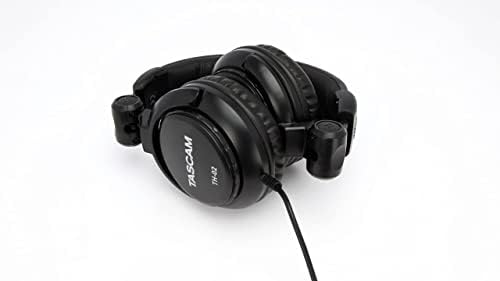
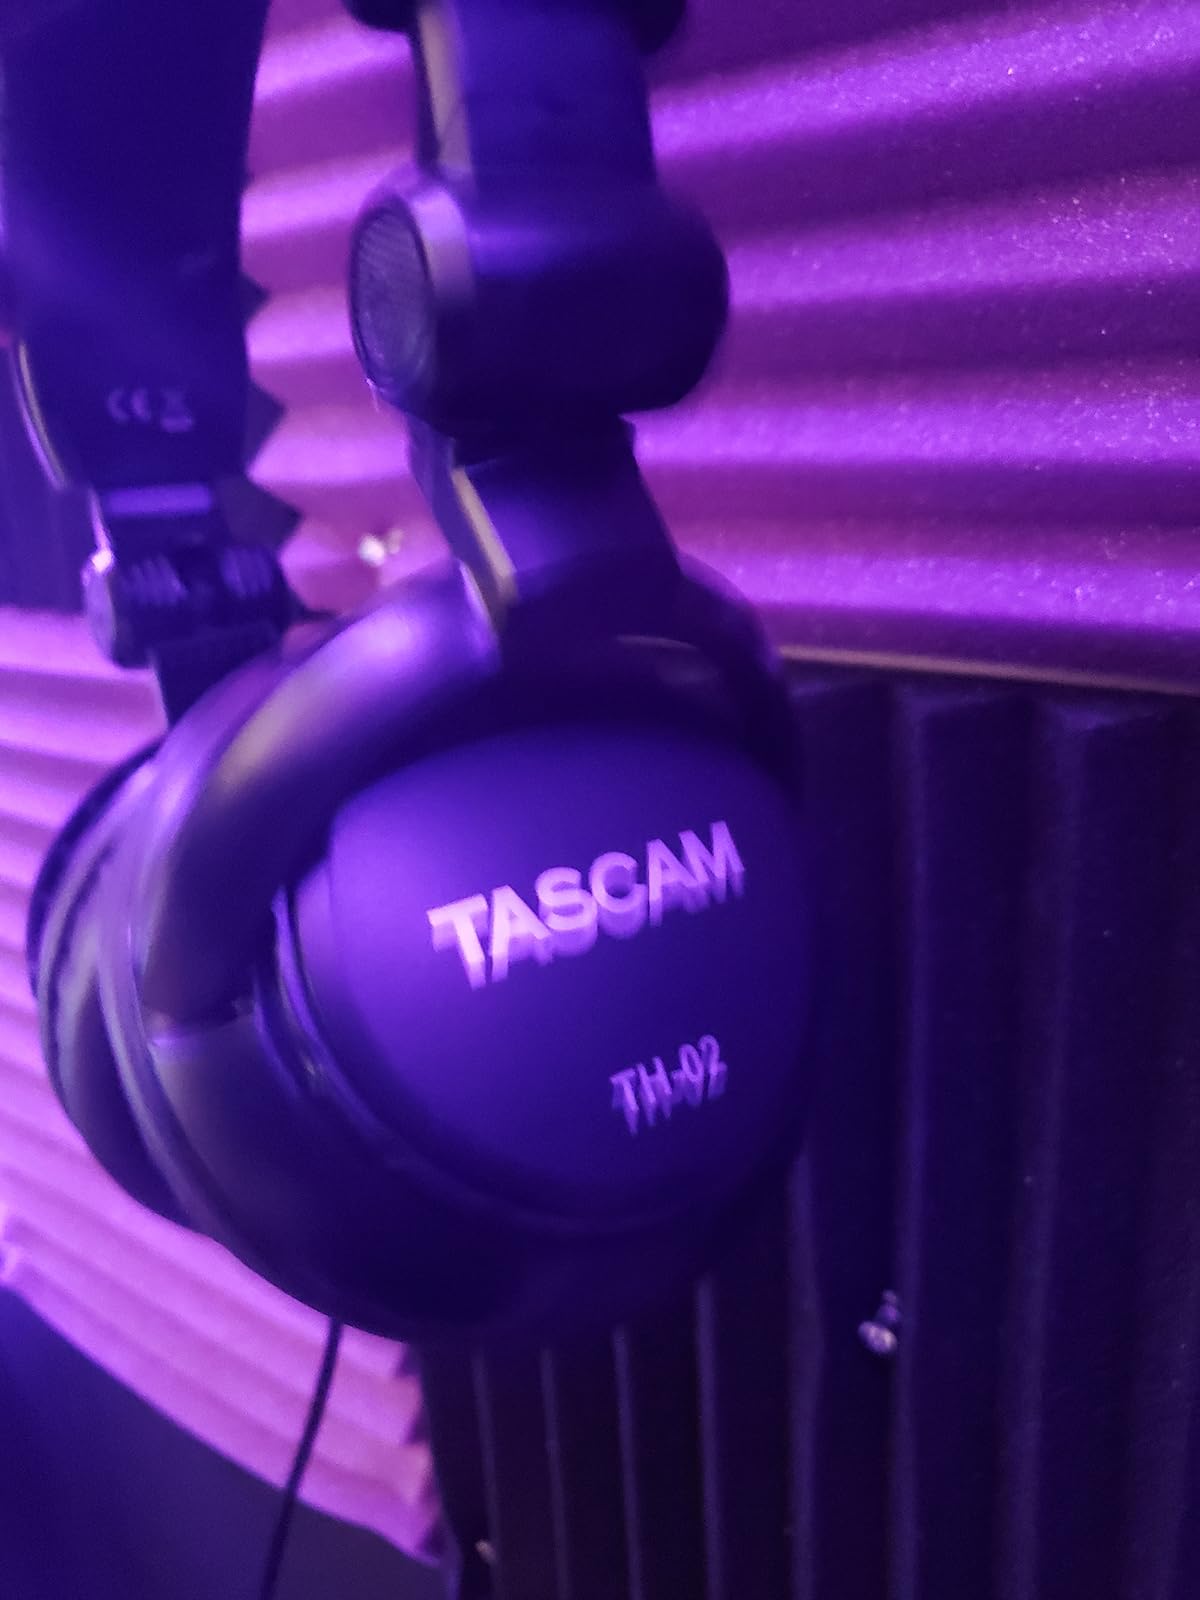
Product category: headphones
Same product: yes